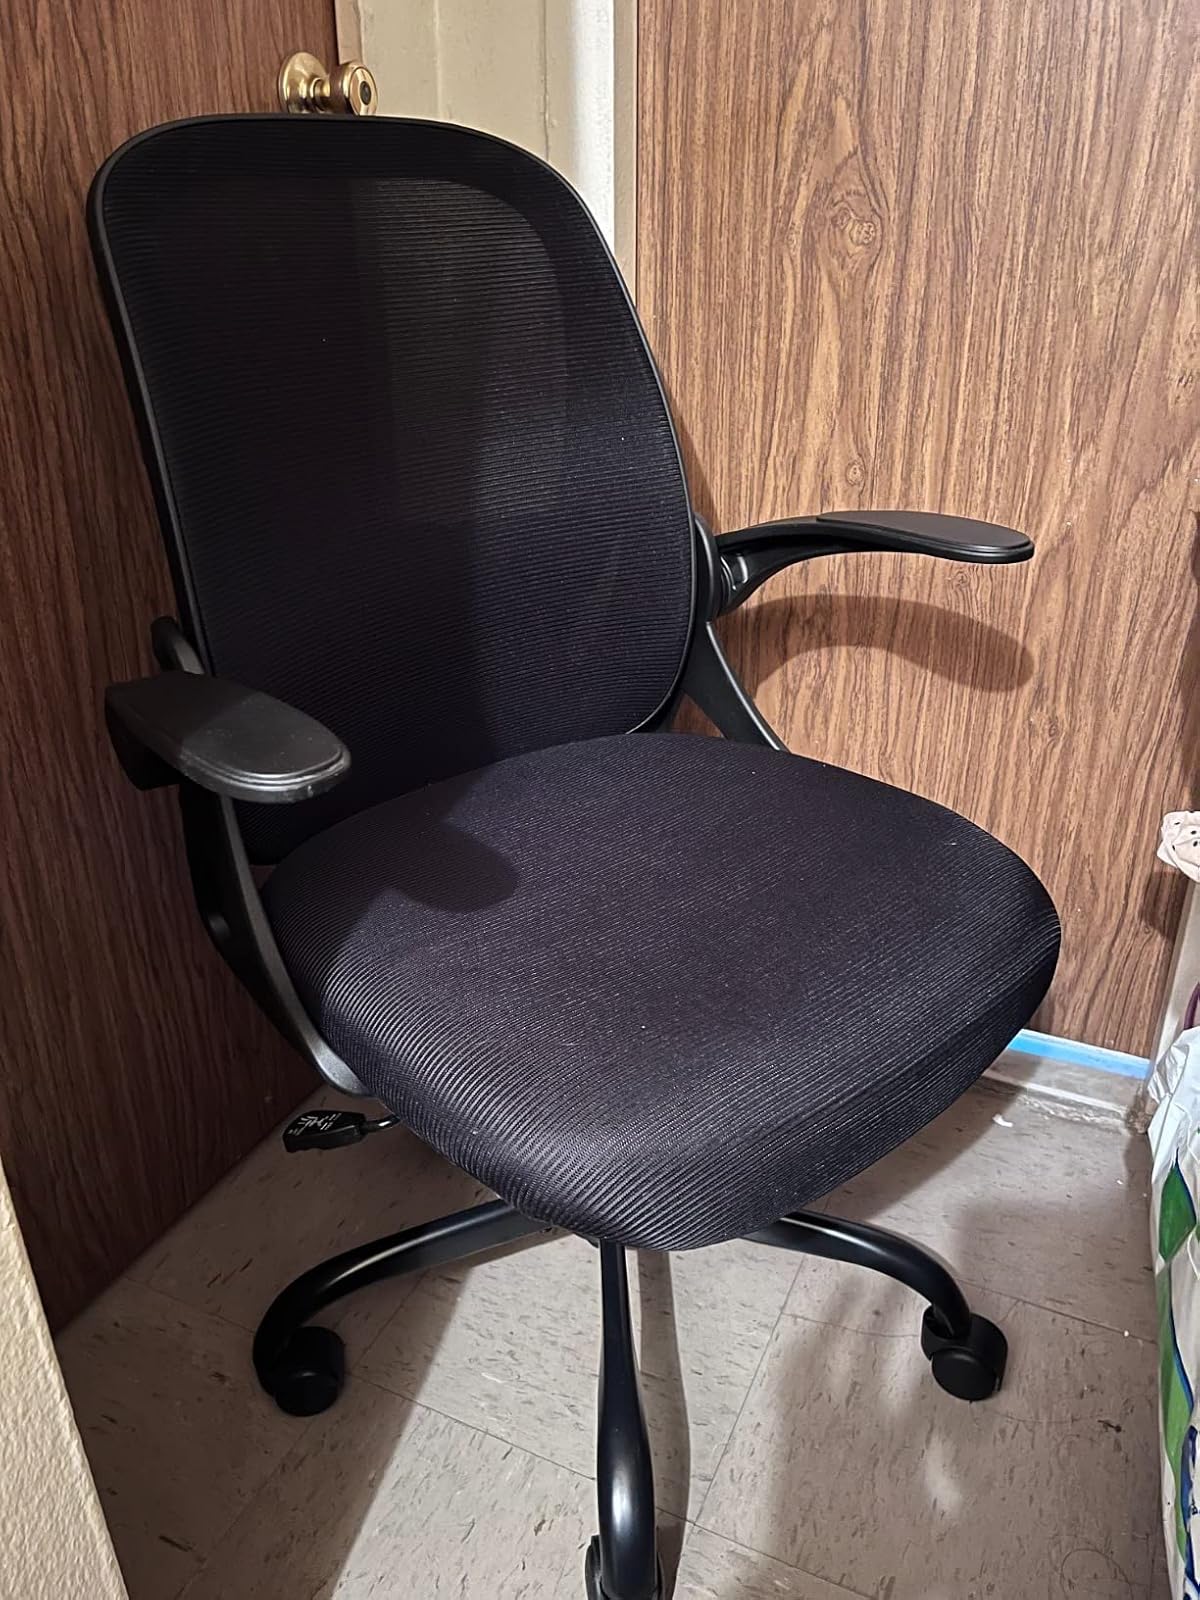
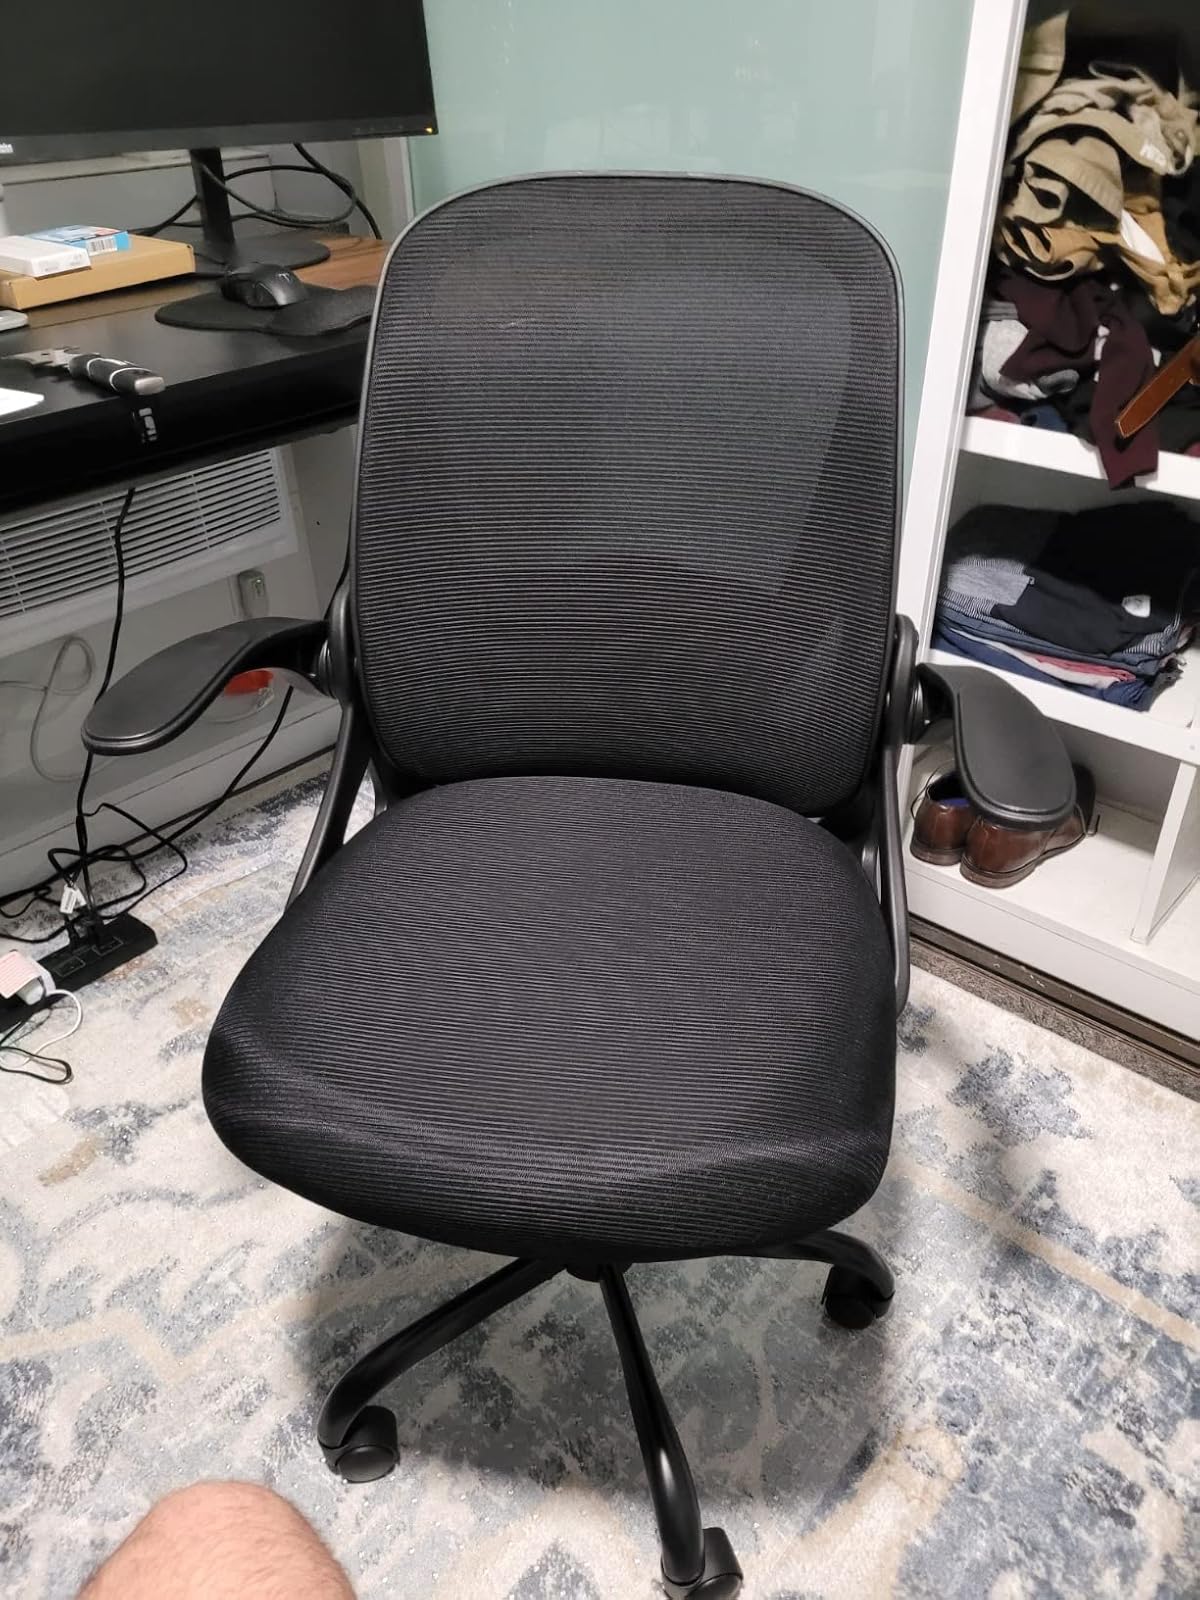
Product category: items_chair
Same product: yes